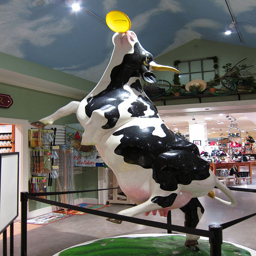
A statue of a cow with a frisbee in its mouth.
A statue of a life-sized cow has a frisbee in its mouth.
A great picture of a cow standing up with a frisk bee.
In the walk area of this shopping space, there is a sculpture of a cow standing on one leg and balanced a yellow object on its snout.
A cow sculpture standing on one leg stretched out to catch a frisbee.